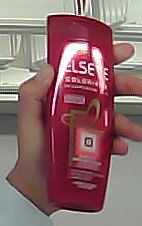
Product: loreal_shampoo